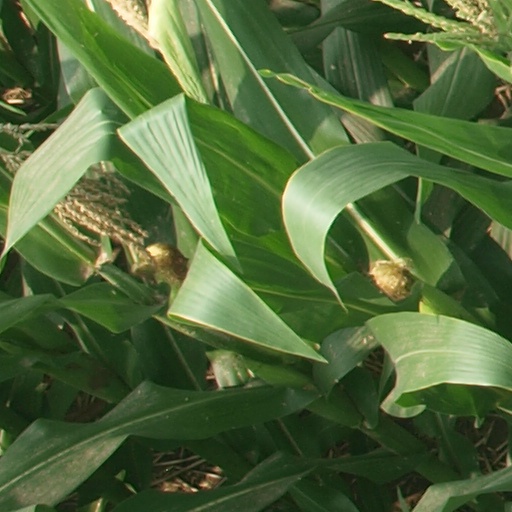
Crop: maize; corn